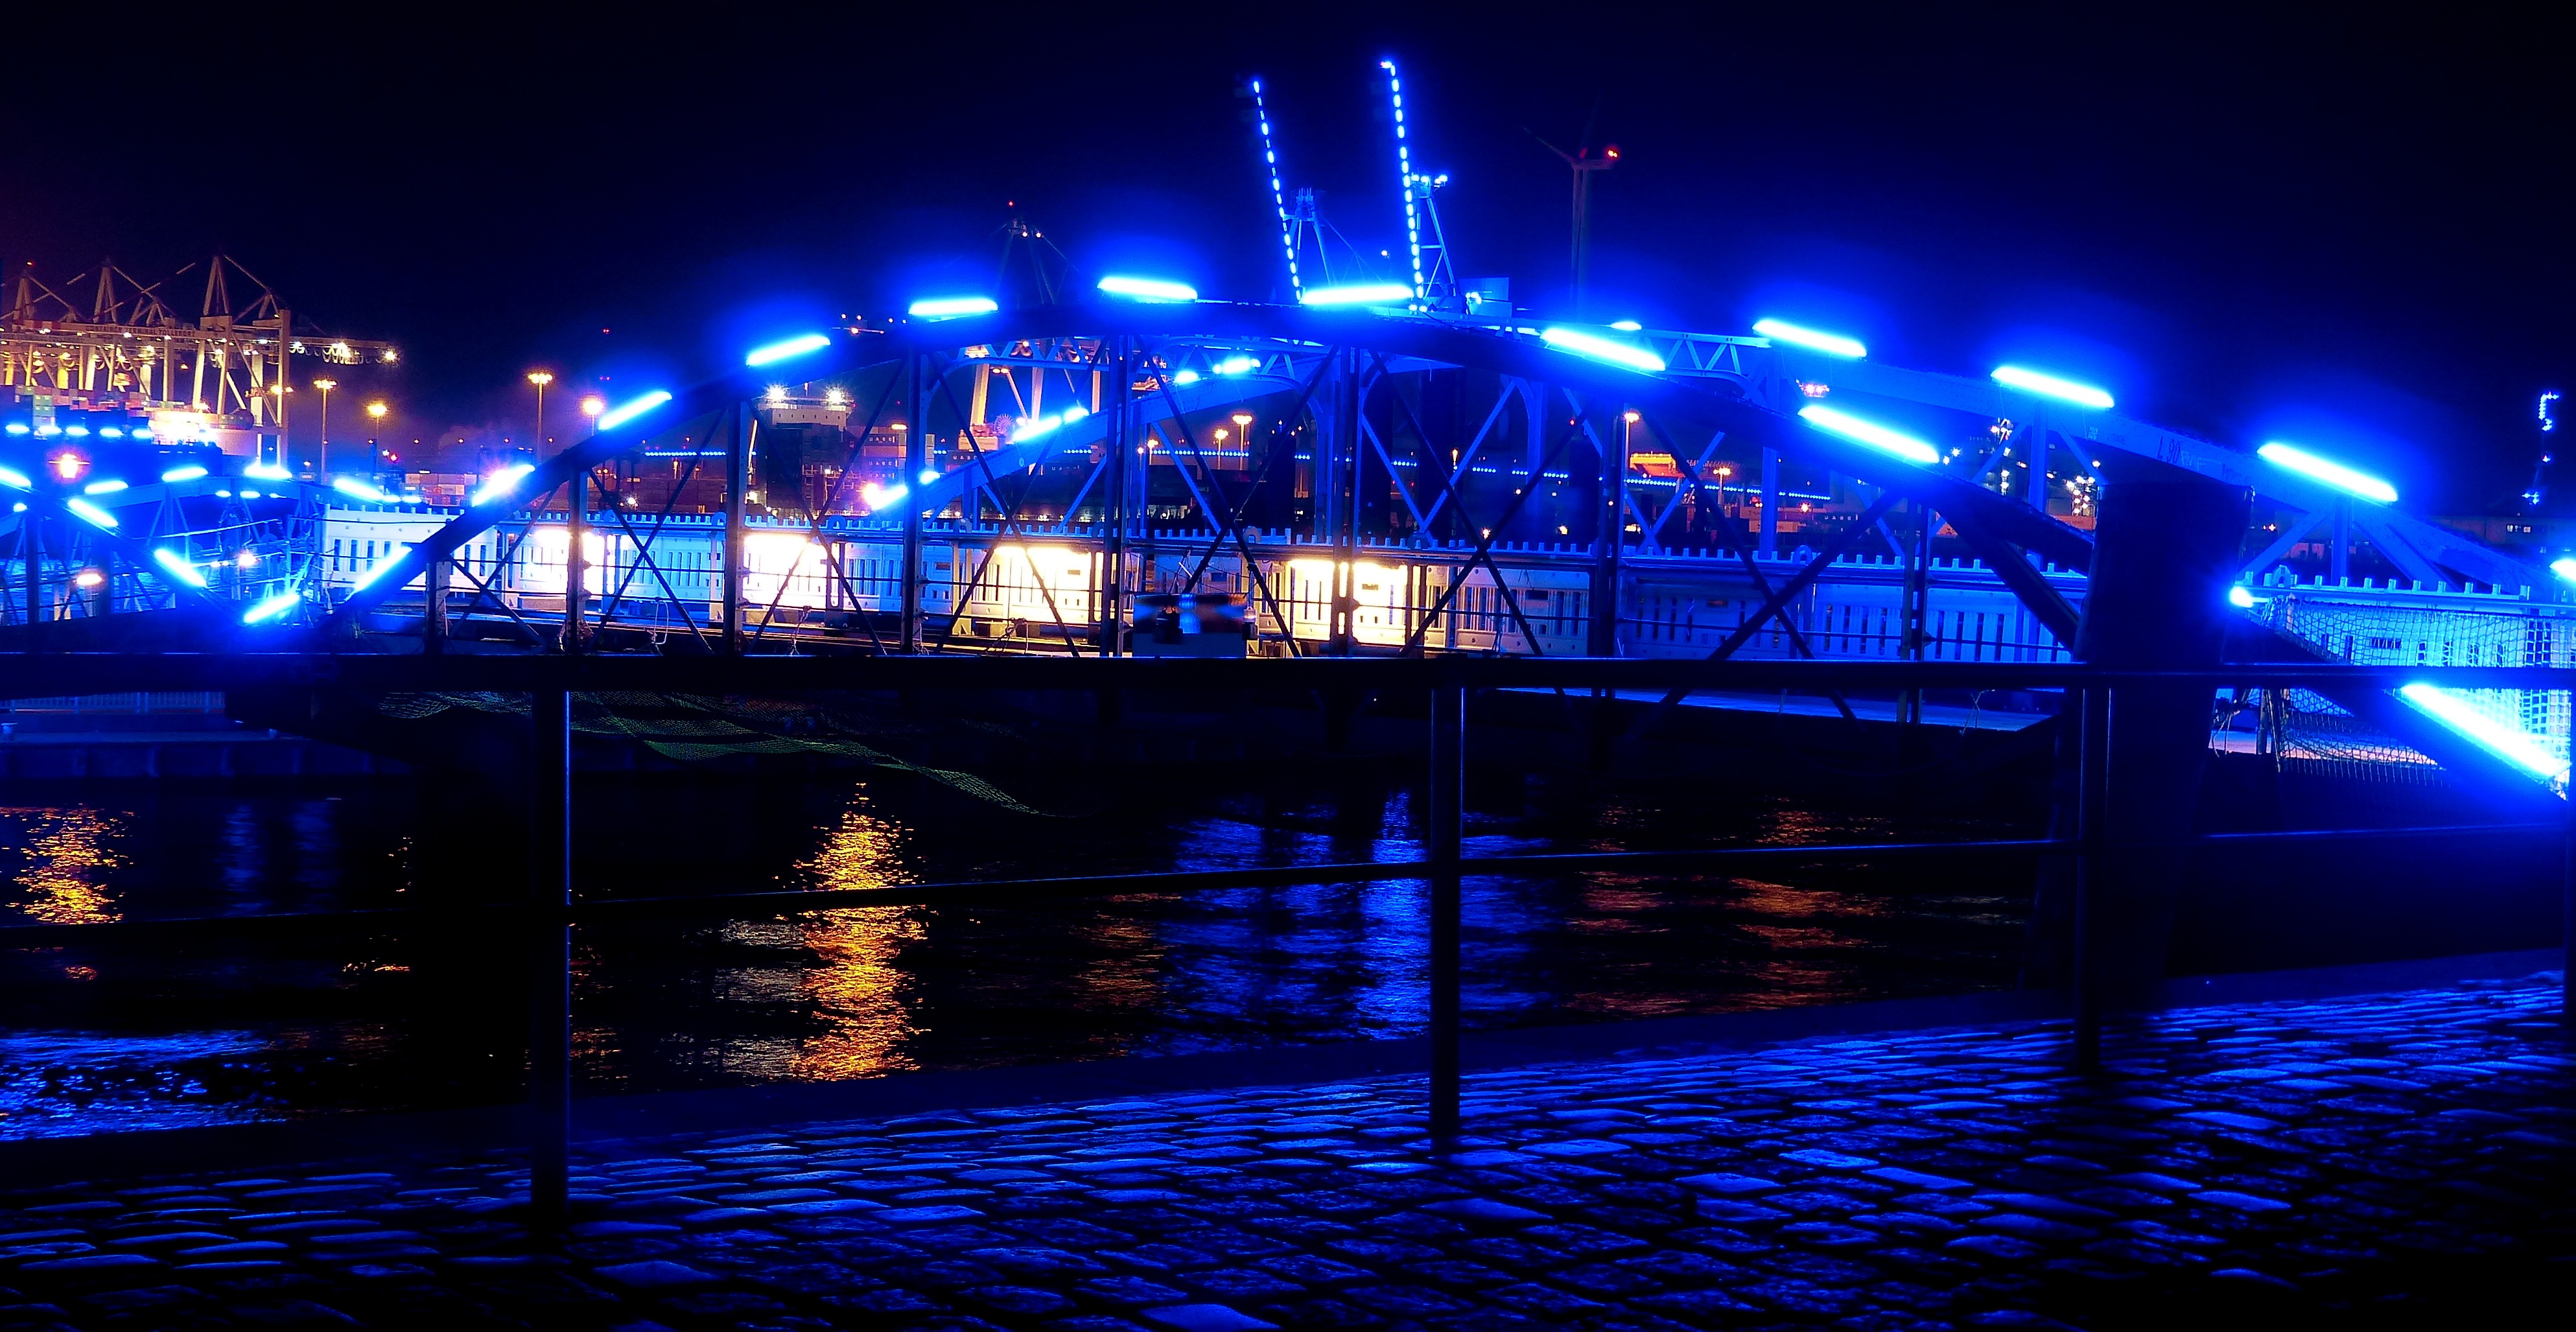
light, bridge, night, cityscape, dusk, evening, reflection, darkness, port, stadium, illuminated, hamburg, night photograph, speicherstadt